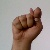
The image shows a hand gesture representing the letter 'T' in Indian Sign Language.